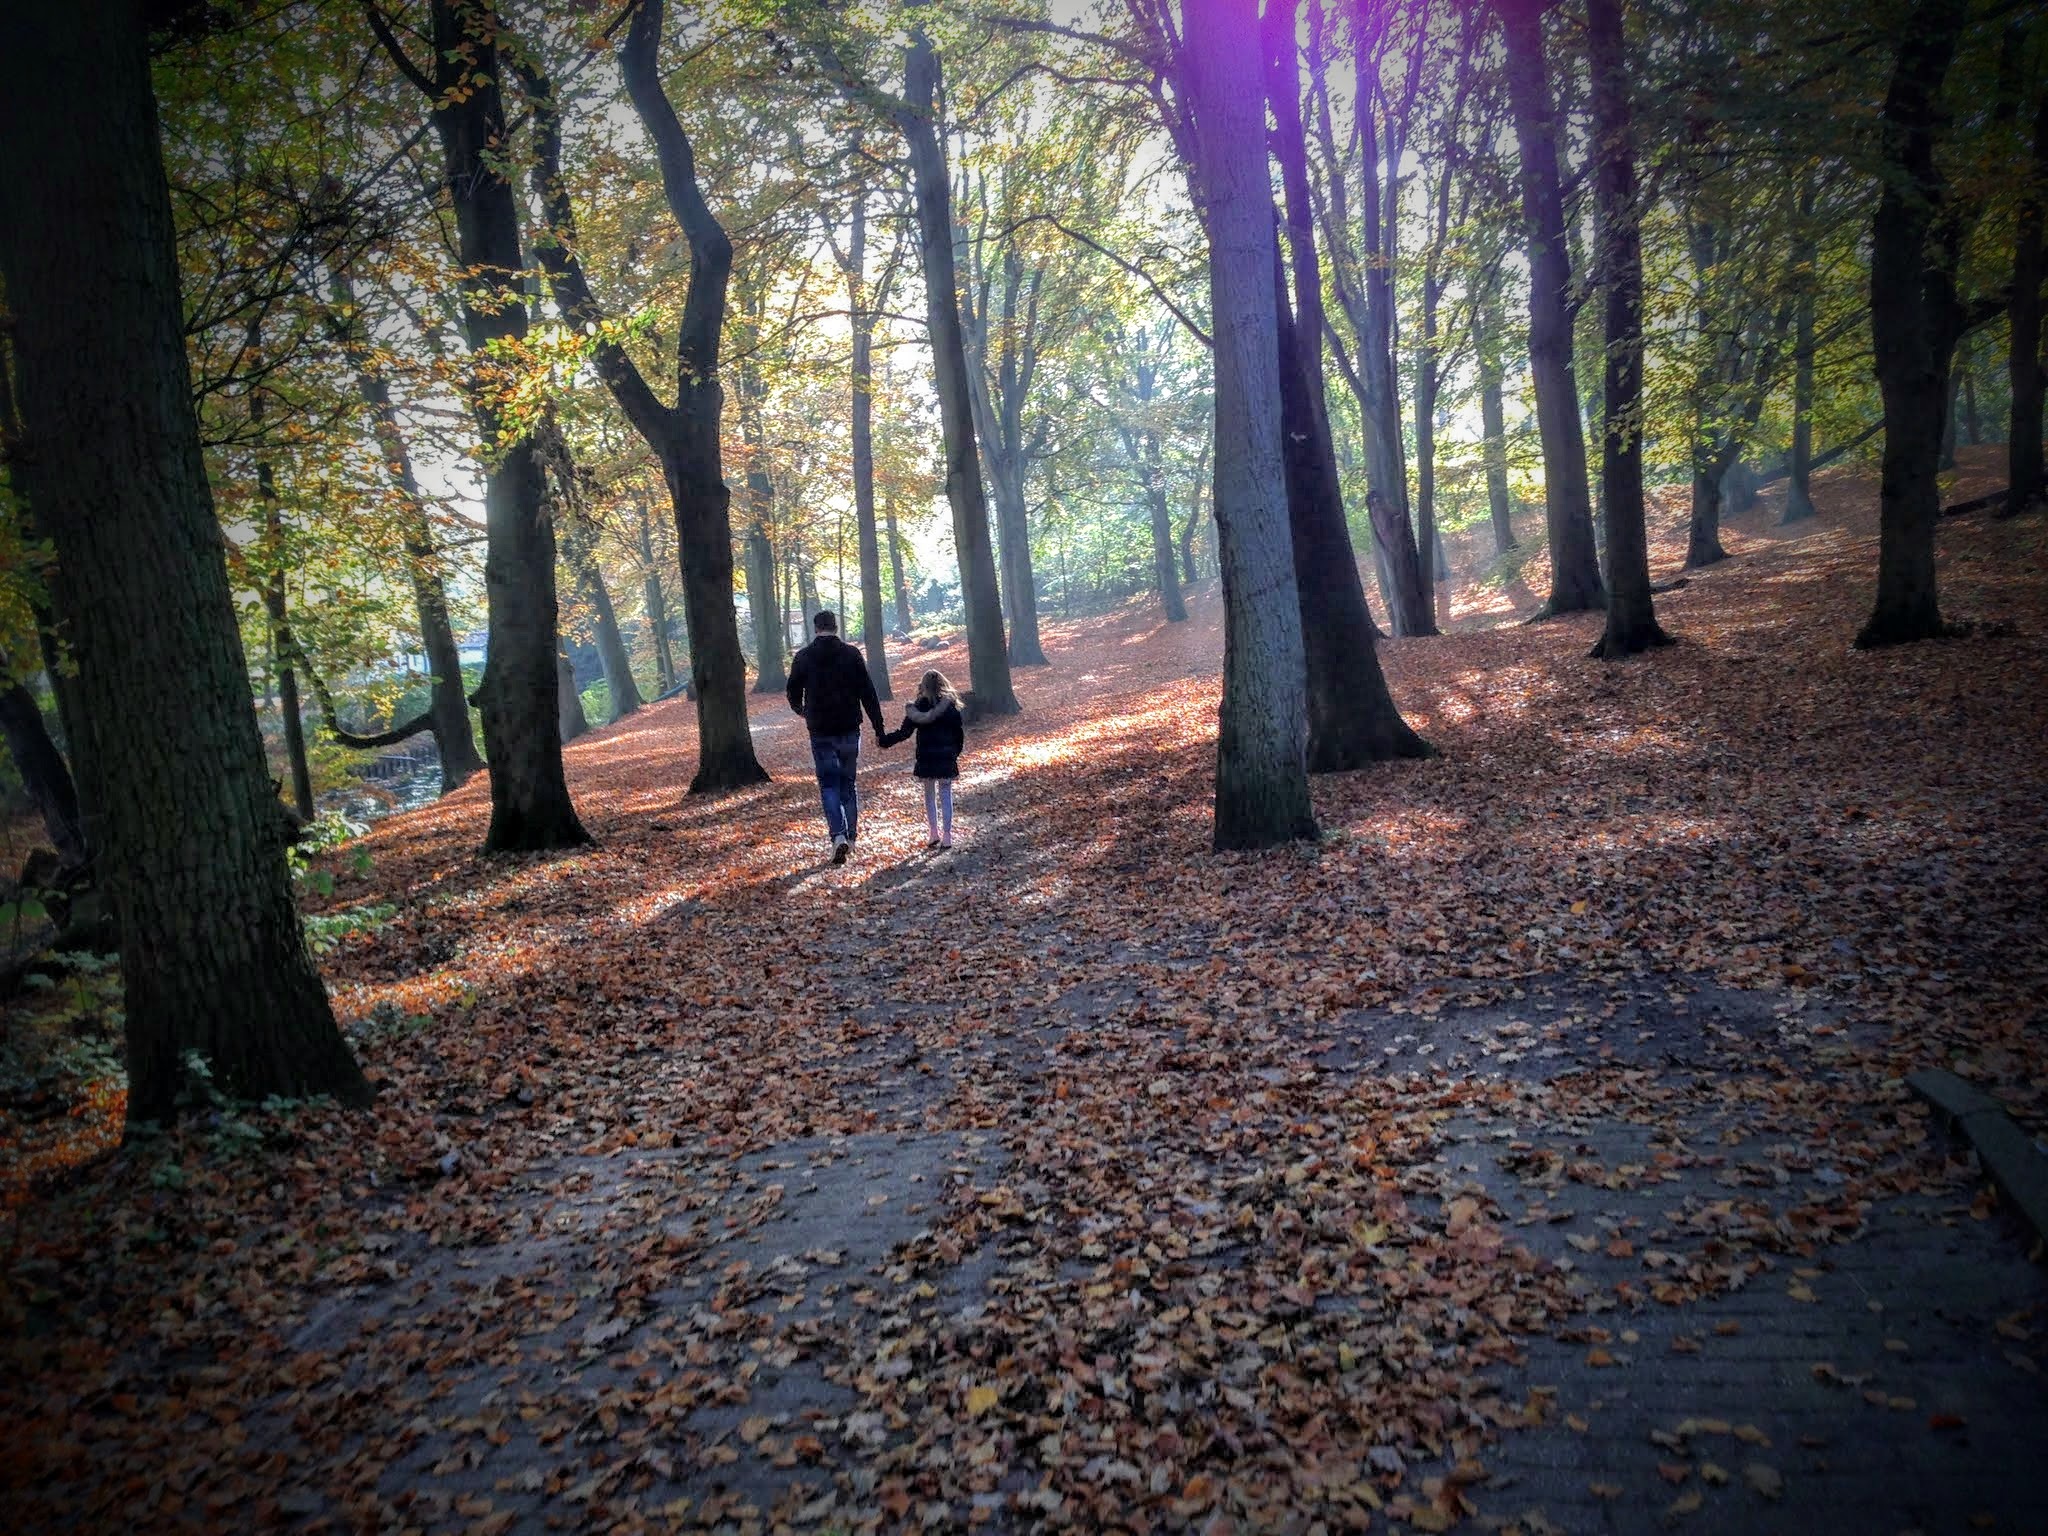
tree, nature, forest, wilderness, trail, sunlight, morning, leaf, fall, autumn, park, together, season, parent, trees, leaves, outdoors, holland, happy, happiness, woodland, habitat, father and child, ecosystem, parents and children, the netherlands, family outdoors, father and daughter, duinrell, natural environment, woody plant